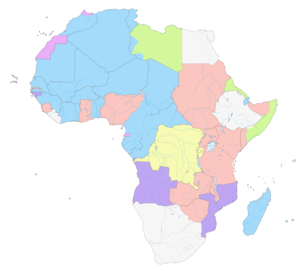
Carte des Empires Européens en Afrique
Cet article vise à donner une liste exhaustive des colonies et possessions françaises au cours de l'Histoire, quel que soit leur statut.
L'histoire de l'islam en France décrit la relation entre les populations de religion islamique et les territoires qui ont fait ou font aujourd'hui partie de la République française.